Benghazi Municipal Hall

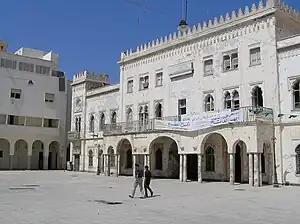
The Benghazi Municipal Hall in 2005.

Benghazi Municipal Hall or Benghazi Municipality is the former town hall of Benghazi, Libya. It is located in the center of the Italian quarter in Maydan al-Baladia (Municipality Square) and is currently disused and due to undergo renovation work.